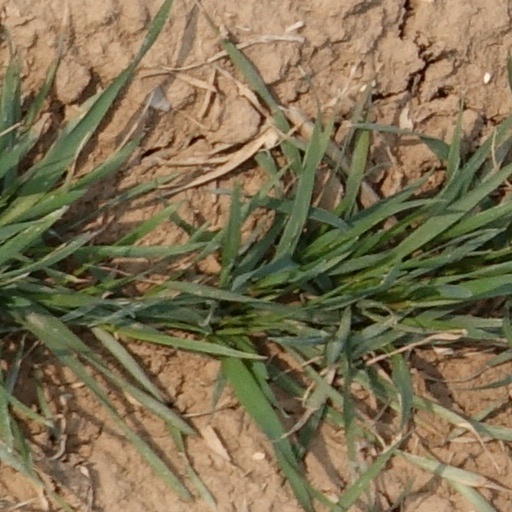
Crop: wheat